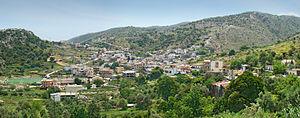
Zoniana, Crète, Grèce.
Zonianá est une localité du district régional de Réthymnon en Crète.